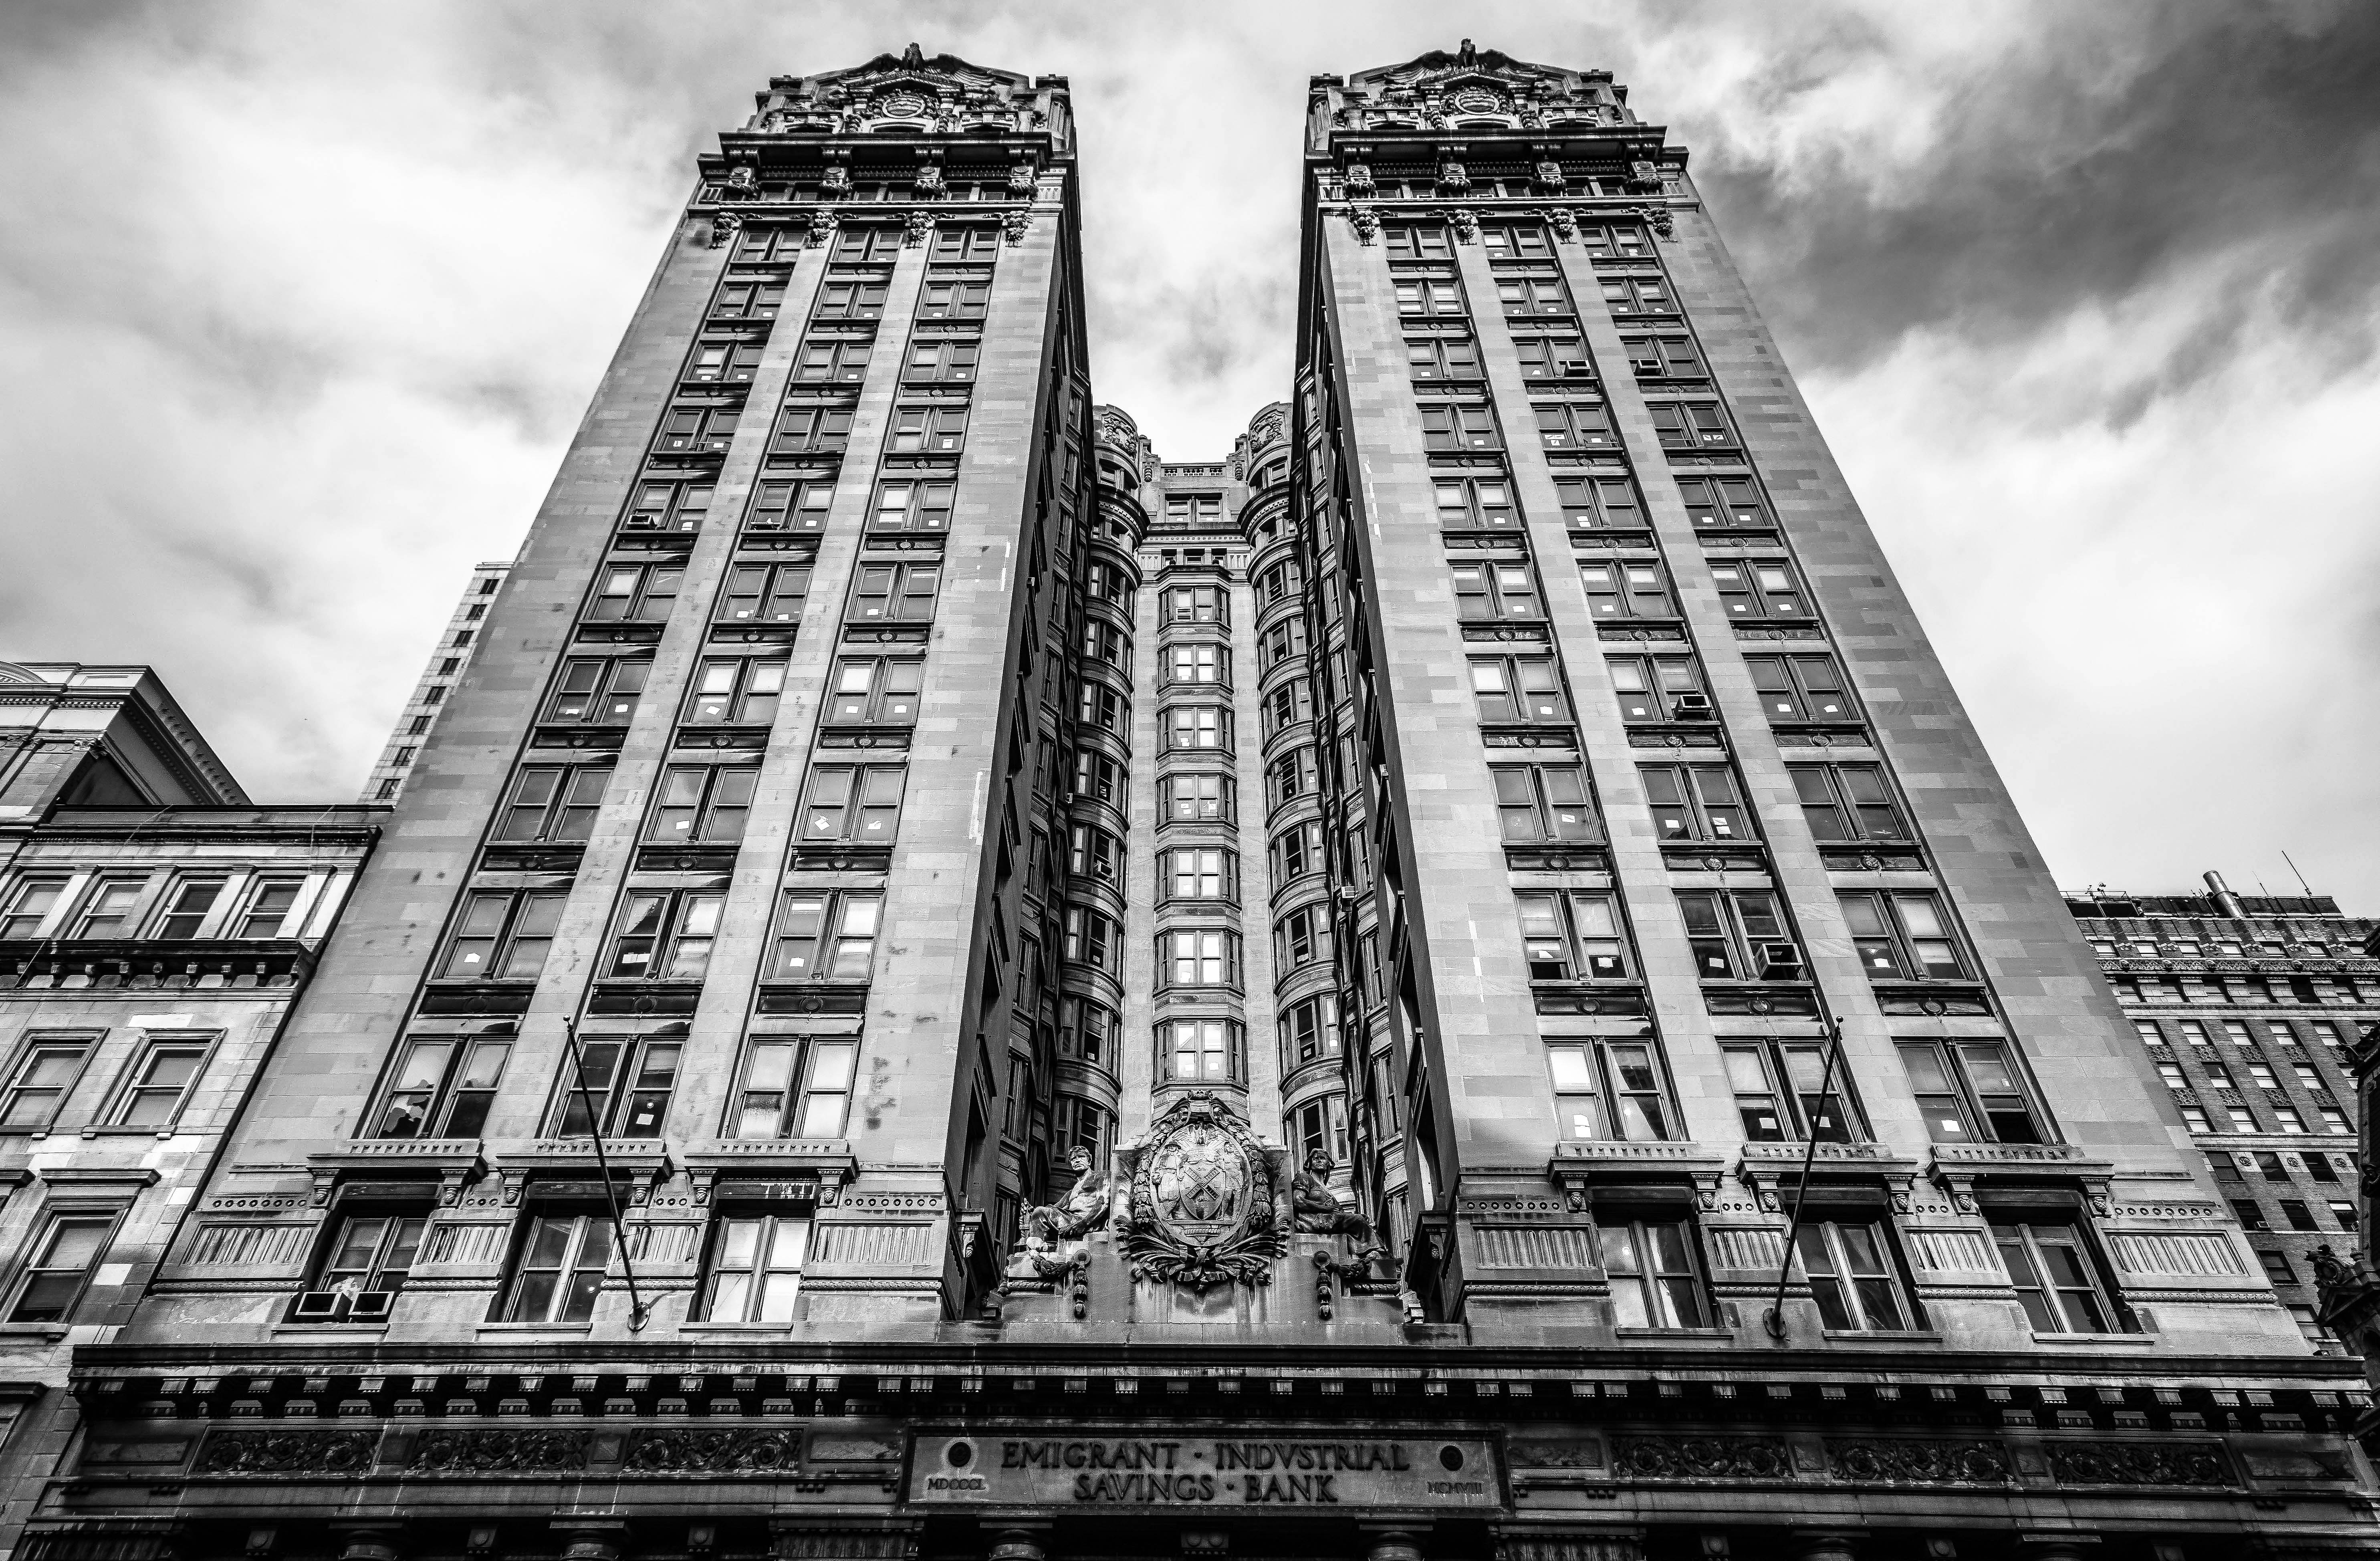
black and white, architecture, white, building, city, skyscraper, manhattan, cityscape, downtown, tower, nyc, landmark, facade, nikon, black, monochrome, tower block, bw, blackandwhite, blackwhite, bank, newyork, newyorkcity, wideangle, symmetry, noiretblanc, noir, blanc, negro, blanco, schwarz, raw, pretoebranco, blancoynegro, sigma, nero, branco, byn, weis, bianconero, bianco, blanconegro, bn, noirblanc, biancoenero, pretobranco, preto, schwarzundweis, nikond3300, 1020mm, chambersstreet, civiccenter, metropolis, urban area, monochrome photography, metropolitan area